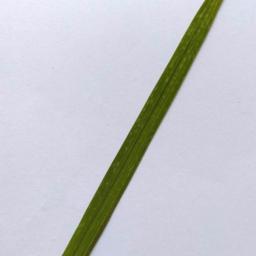
Label: Rice___Healthy